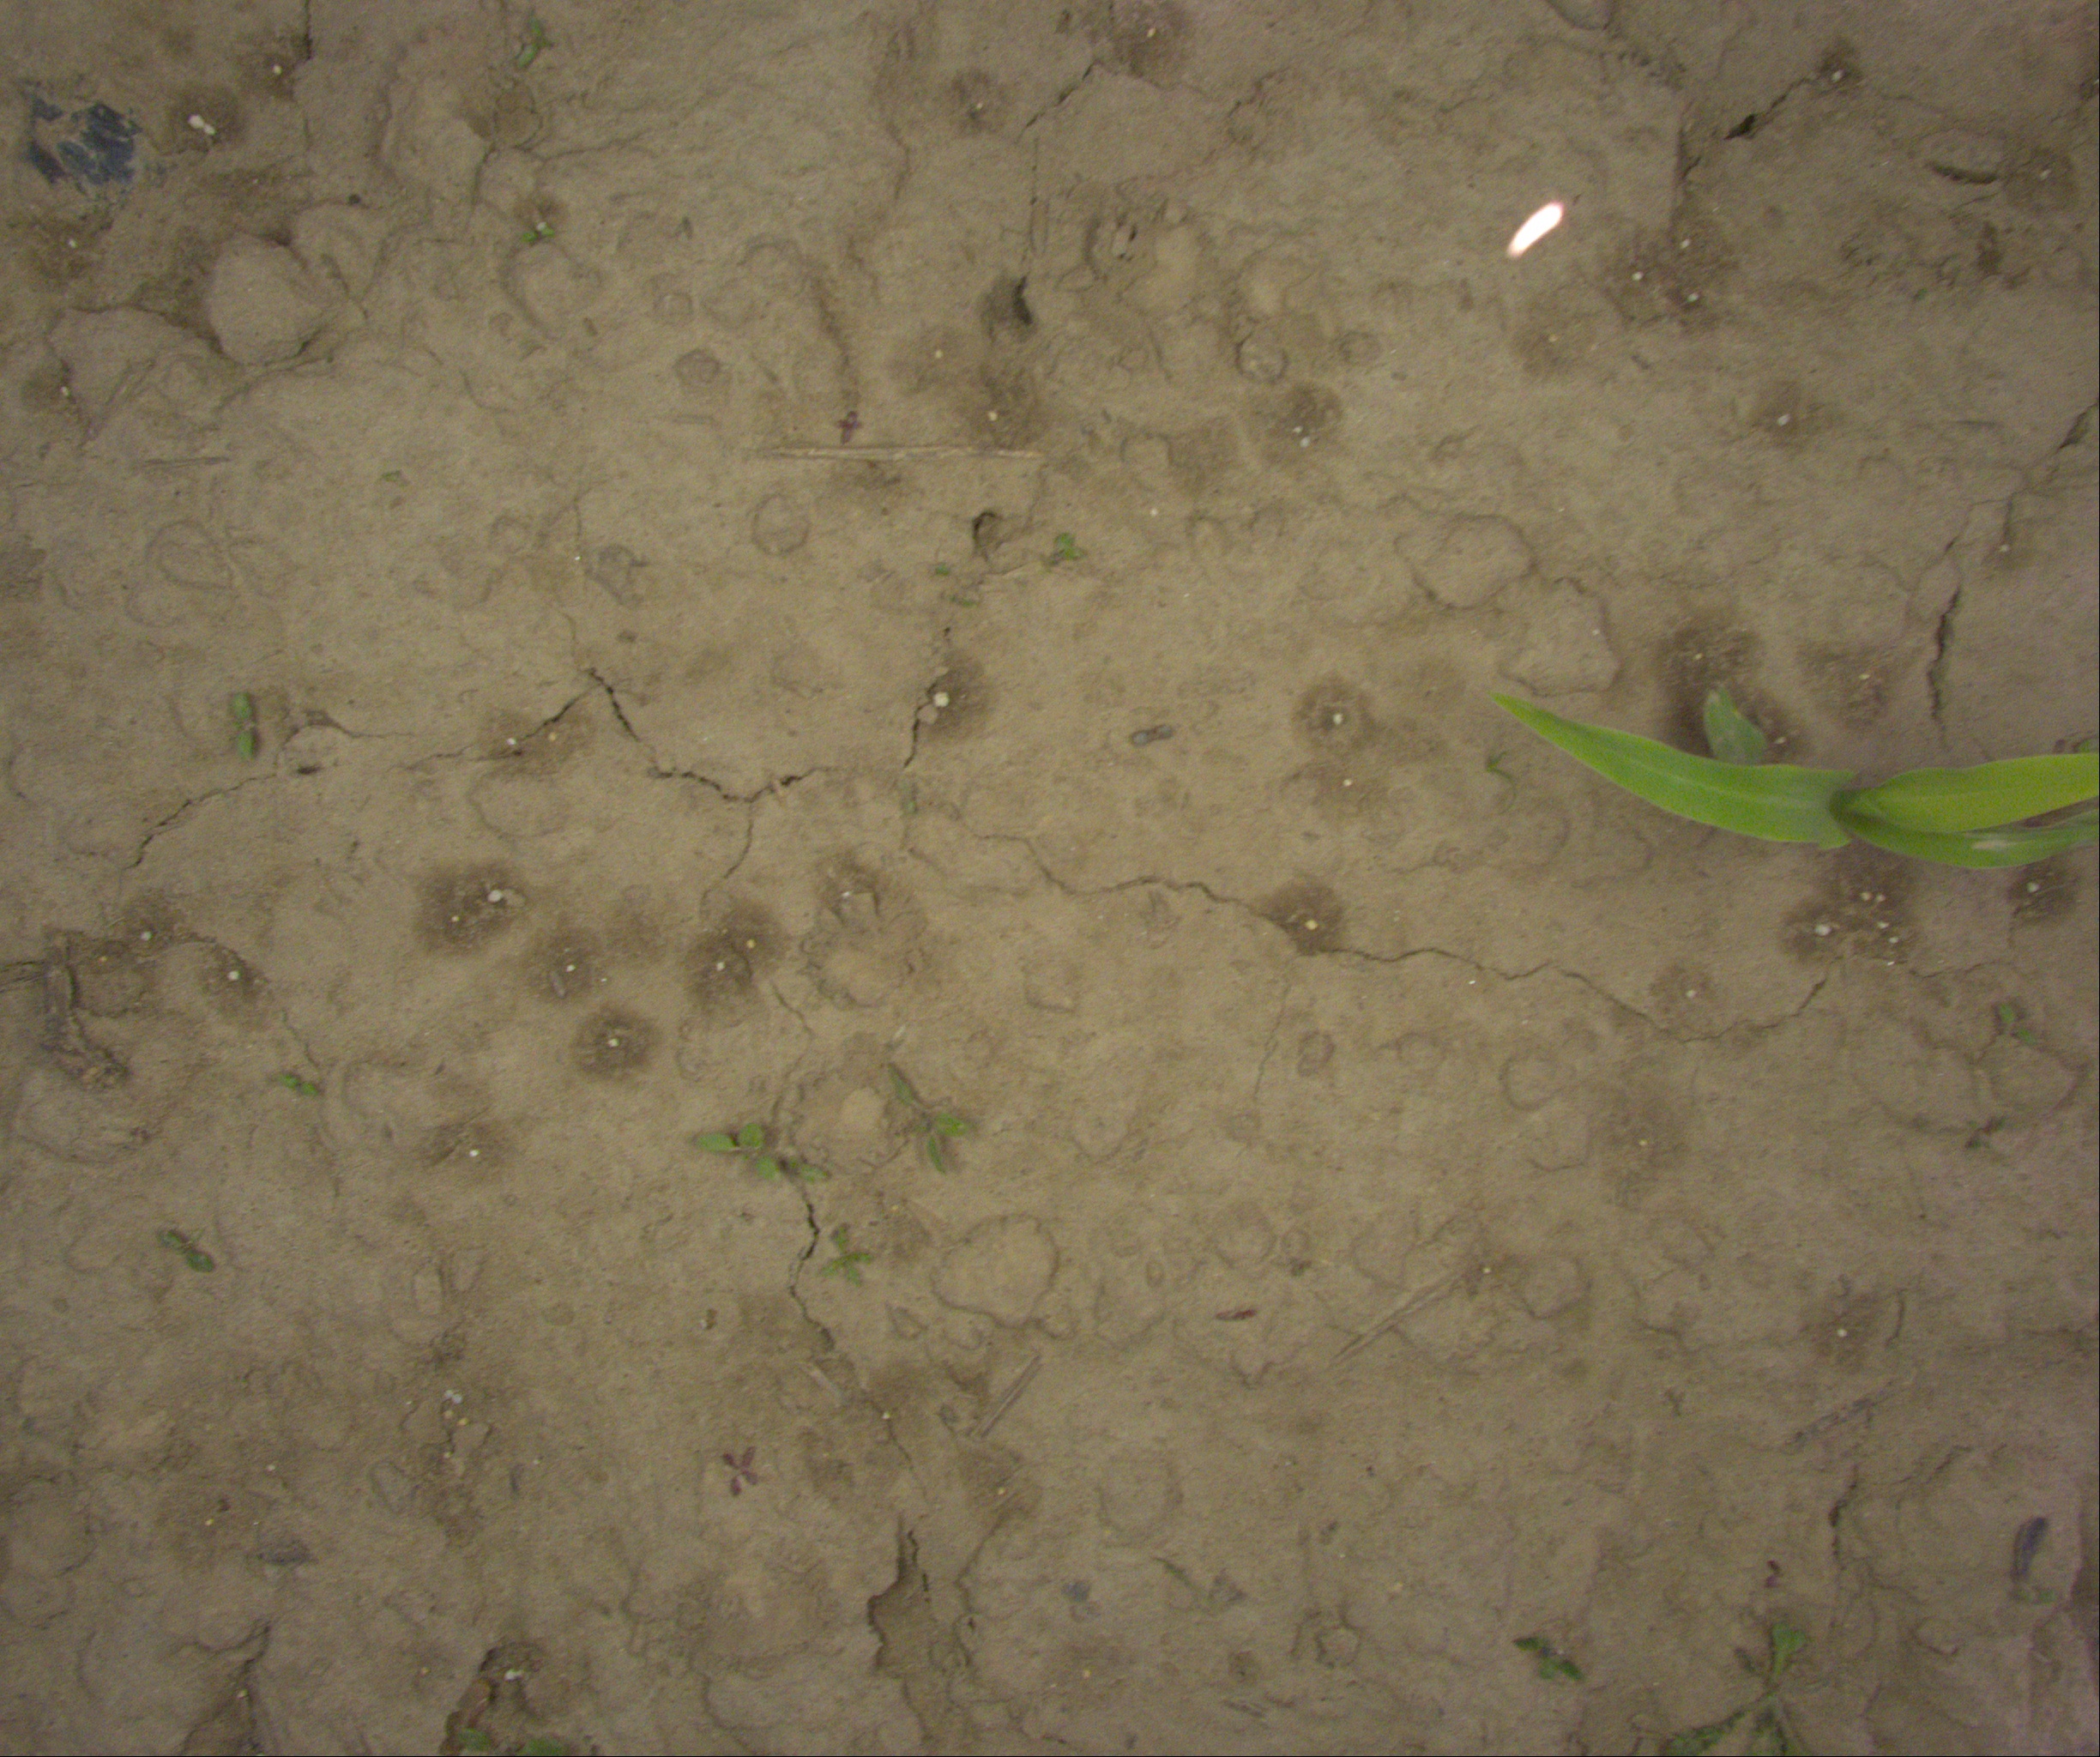
Crop: maize
Objects: maize, stem_maize